Lillias Campbell Davidson

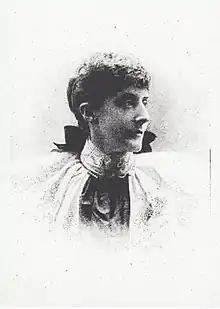

Lillias Campbell Davidson (1853 – 1 March 1934) was an American-born British writer. She founded the Lady Cyclists' Association. In 2018, the New York Times published a belated obituary as part of its "Overlooked" series.